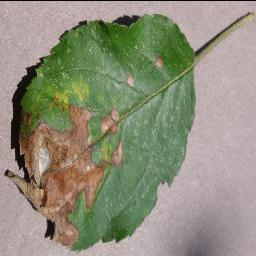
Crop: apple
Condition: black_rot